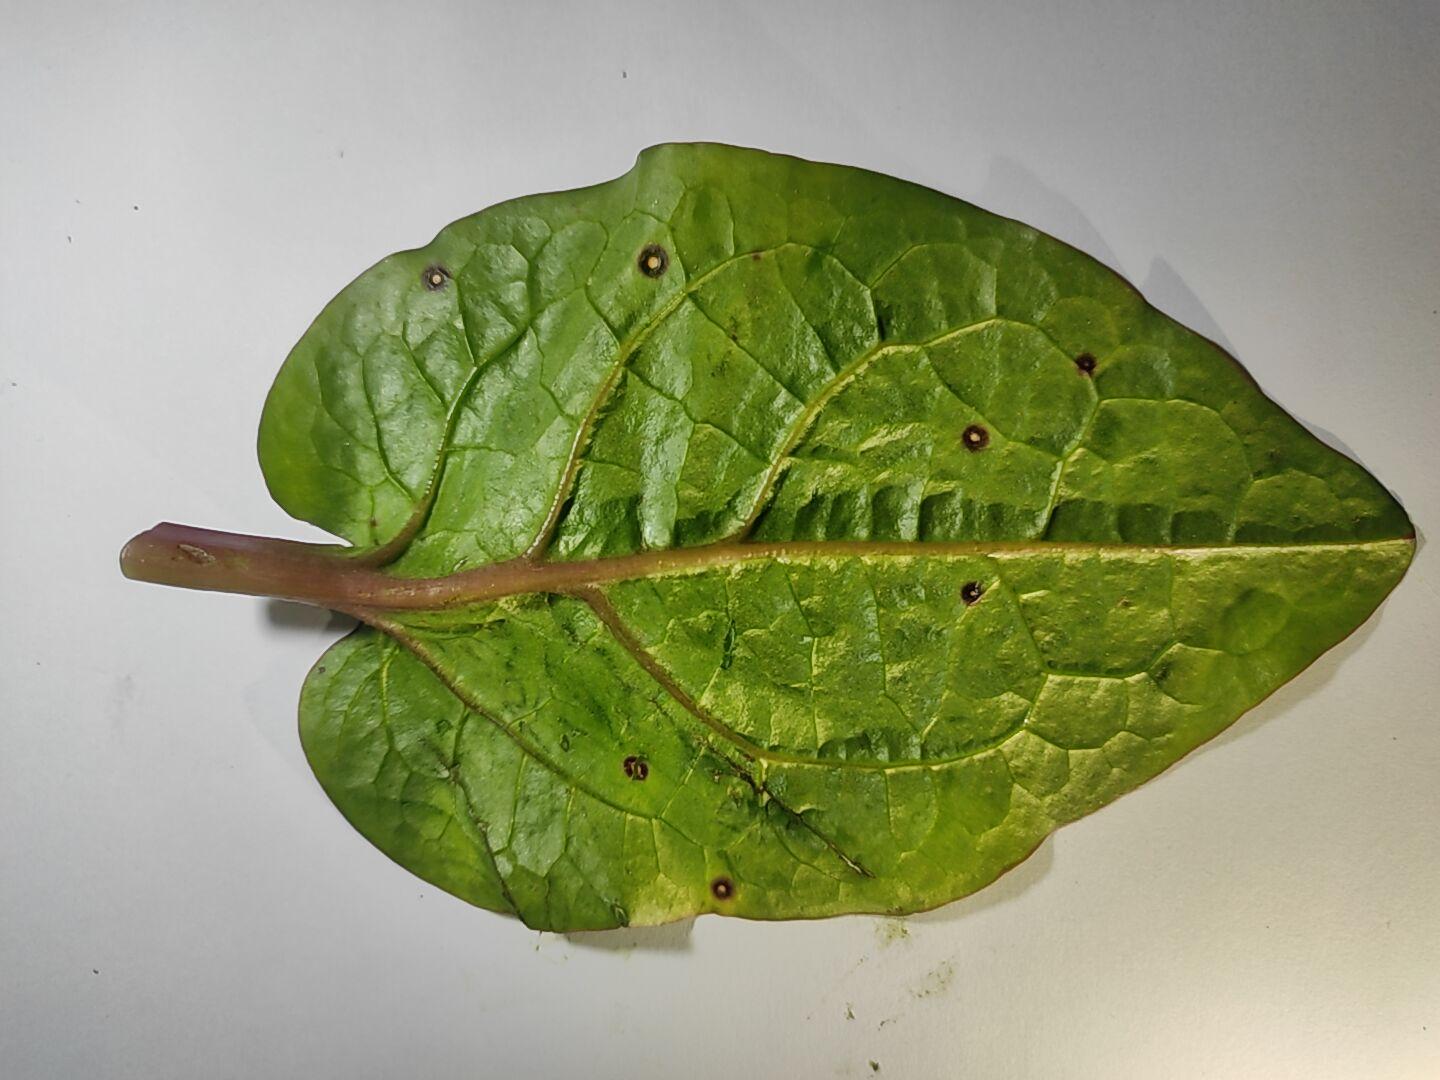
Label: anthracnose_leaf_spot